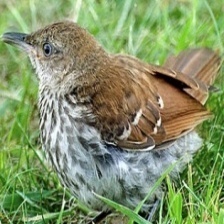
Species: BROWN THRASHER
Scientific name: TOXOSTOMA RUFUM